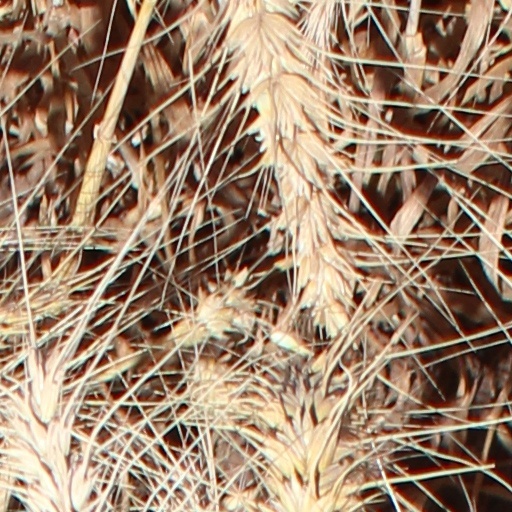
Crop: wheat